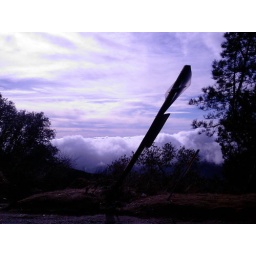
standing above the clouds